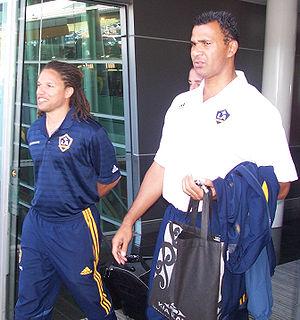
Cobi N'Gai Jones est un joueur de football américain né le 16 juin 1970 à Détroit dans le Michigan. Après sa carrière de joueur, il est devenu entraîneur. Il détient le record de sélections avec l'équipe des États-Unis.